Piast Brewery

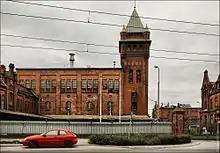
Piast Brewery in Wroclaw

Piast Brewery is a defunct brewery, located in Wrocław, Poland. It was founded in 1872, when the city of Wrocław, known as "Breslau", belonged to the German Empire.